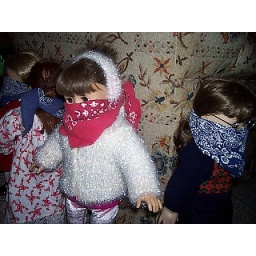
*Molly is SO cute with her glasses peeking over the bandana!*